Knocking (2021 film)

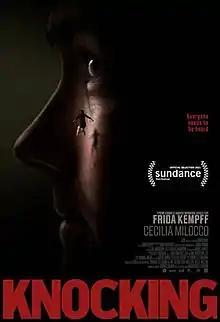
Sundance release poster

Knocking is a 2021 Swedish thriller film directed by Frida Kempff and written by Emma Broström, based on a short story by Johan Theorin. The film stars Cecilia Milocco, Krister Kern, Albin Grenholm, Ville Virtanen, and Alexander Salzberger.